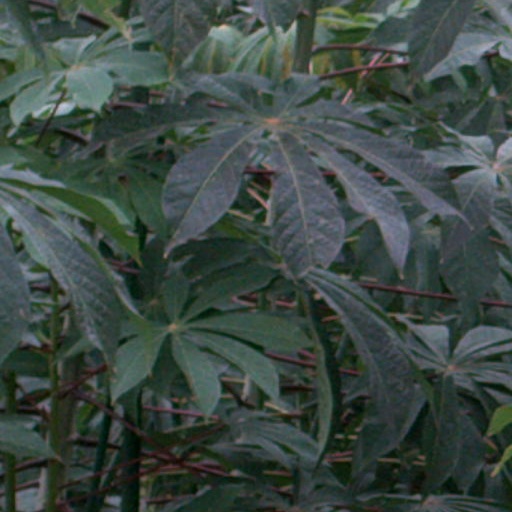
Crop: cassava